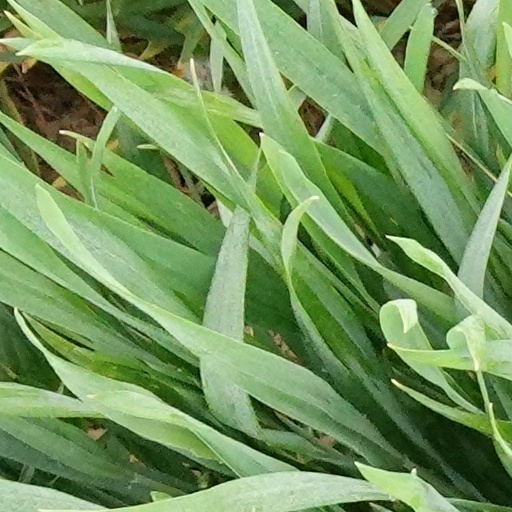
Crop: wheat